Centenary of Western Australia

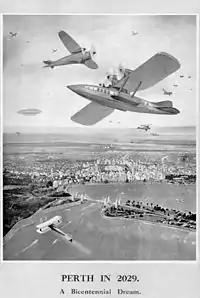
In 1929 the "Western Mail" published a Centenary Issue "2029 Perth", which included a 1929 artist's conception of what Perth would look like in 2029.

In 1929, Western Australia (WA) celebrated the centenary of the founding of Perth and the establishment of the Swan River Colony, the first permanent European settlement in WA. A variety of events were run in Perth, regional areas throughout the state, and even across Australia such as the Western Australian Centenary Air Race.